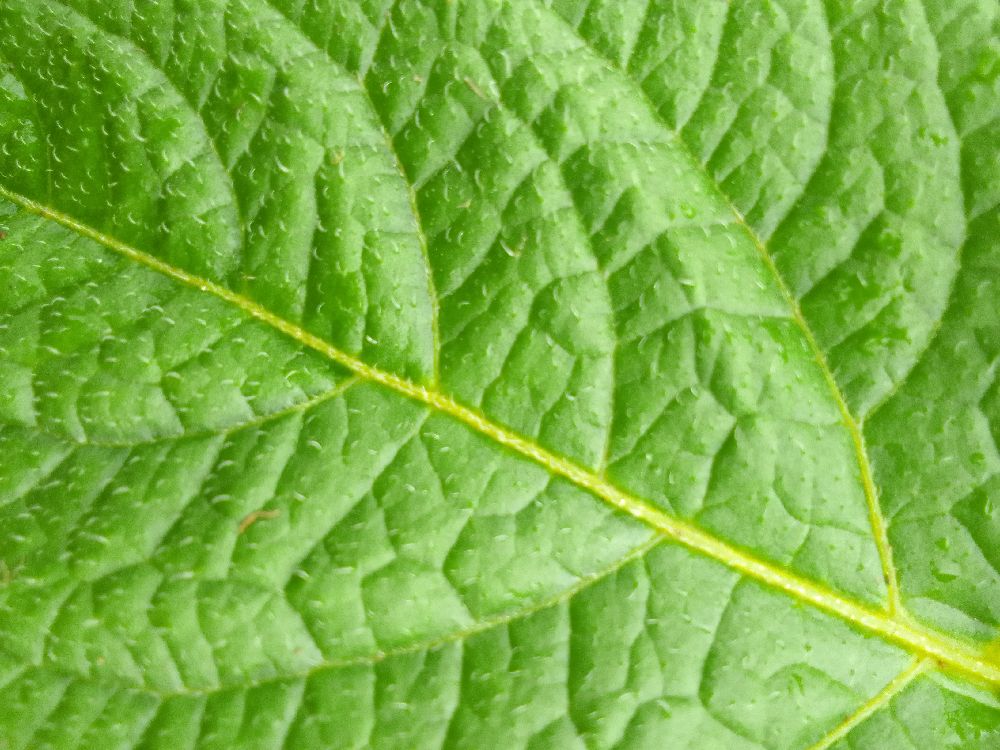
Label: Healthy